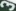
Number: 3